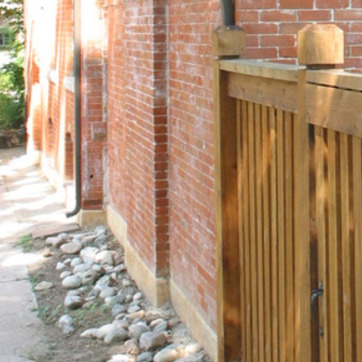
Material: brick